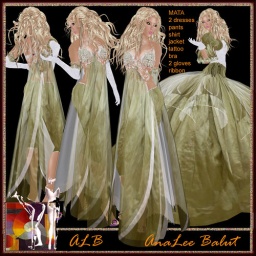
ALB MATA green 2 in 1 dress - haute couture wedding by AnaLee Balut - ALB DREAM FASHION